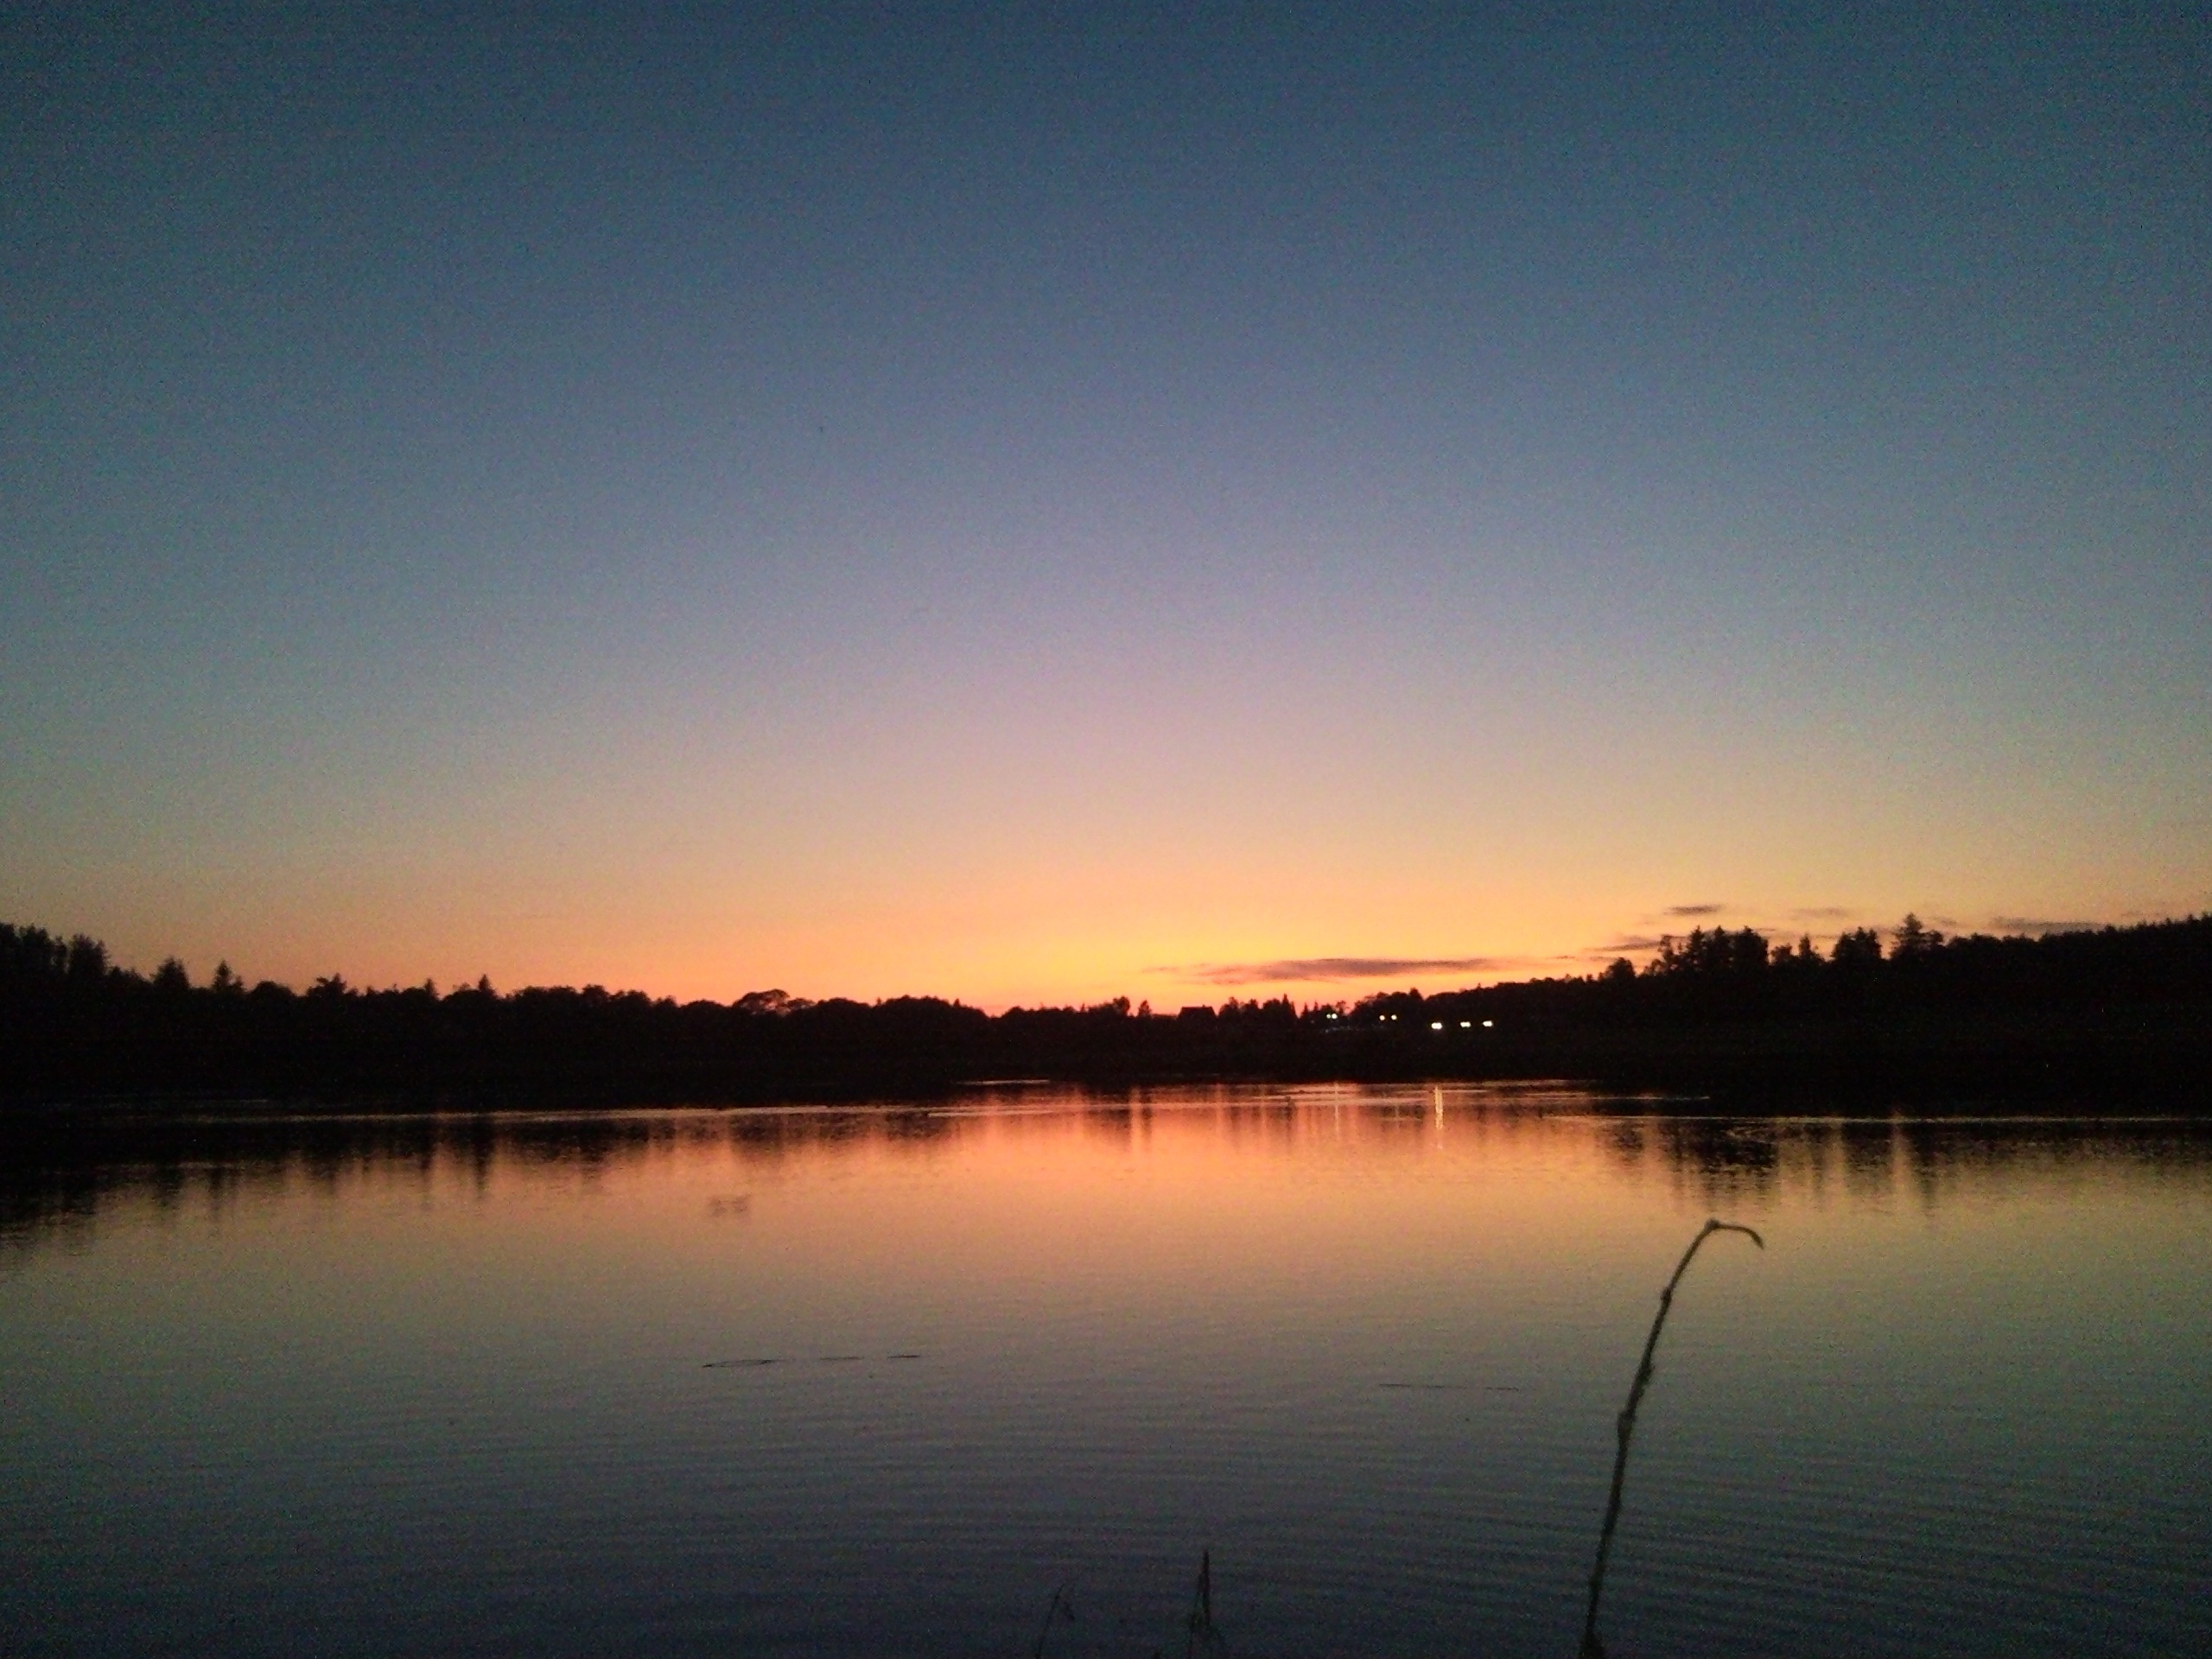
horizon, sunrise, sunset, morning, lake, dawn, river, dusk, pond, evening, reflection, reservoir, loch, afterglow, summer sunset, mirroring the landscape level, atmospheric phenomenon